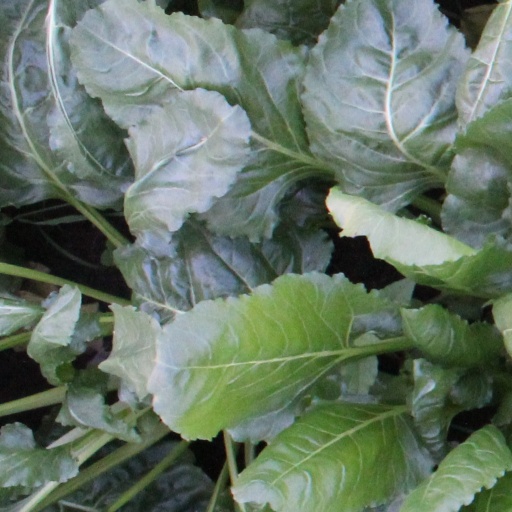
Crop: sugar beet